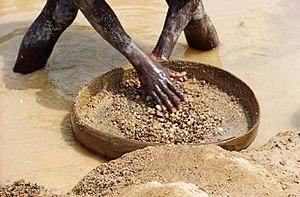
Blood Diamond ou Le Diamant de sang au Québec, est un film américano-allemand réalisé par Edward Zwick, sorti en 2006. Prenant place pendant la guerre civile de Sierra Leone, il dénonce le marché des diamants de conflits.